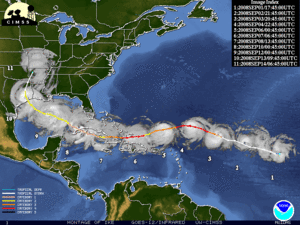
Mosaique de la trajectoire de l'ouragan Ike de 2008 avec les photos satellitaires.
L'ouragan Ike est le 9ᵉ système tropical, le 5ᵉ ouragan et le 3ᵉ ouragan majeur de la saison cyclonique 2008 dans l'océan Atlantique nord. Il est du type ouragan capverdien, issu d’une onde tropicale s’étant formée au large des Îles du Cap-Vert à la fin d’août. Ike s’est lentement développé sur l’océan Atlantique pour atteindre brièvement la catégorie 4, le 4 septembre au matin, avec des vents soutenus de 238 km/h et une pression centrale de 935 hPa. Ceci en a fait l’ouragan le plus intense de la saison 2008.